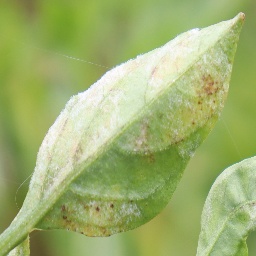
Label: powdery mildew